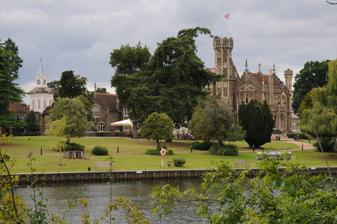
Building: Oakley Court
Country: United Kingdom
Year built: 1859
Victorian Gothic country house in Bray, Berkshire England Oakley Court Oakley Court Hotel, looking south from Dorney Lake Park across the Thames . General information Type Country house Country England Height Architectural Victorian Gothic Oakley Court is a Victorian Gothic country house set in 35 acres (140,000 m 2 ) overlooking the River Thames at Water Oakley in the civil parish of Bray in the English county of Berkshire . It was built in 1859 and is currently a hotel. It is a Grade II* listed building that has been often used as a film location. Overview The Court was built in 1859 for Sir Richard Hall Say who married Ellen Evans of Boveney Court in 1857.  He was appointed High Sheriff of Berkshire in 1864 and Justice of the Peace in 1865. In 1874 Oakley Court was sold to Lord Otho FitzGerald , then to a John Lewis Phipps and in 1900 to Sir William Beilby Avery of Avery Scales . In 1919 Ernest Olivier purchased the property together with 50 acres (200,000 m 2 ) of Berkshire woodland for £27,000. Sir Richard Hall-Say Oakley Court in 1870 Richard Hall-Say built Oakley Court in 1859 two years after his marriage. He was born as Richard Hall in 1827. His father was Richard Hall, a merchant, but it was his mother Harriet Say that brought to him his great wealth. She was the daughter and co-heir of Robert Say who owned Pennington Hall near Manchester. When her uncle, the Rev. Henry Say who had no direct heirs, died in 1855, Richard inherited and took the additional name of Say to become Richard Hall-Say. In 1857, he married Ellen Evans, who was the only child of Edward Evans of Boveney Court in Windsor. The couple had six children, two boys and four girls. Their eldest daughter Mary Violet Hall-Say married the Rev Arthur Henry Austen Leigh who was the great nephew of Jane Austen . In about 1874, the Hall-Say family sold Oakley Court to Lord Otho Fitzgerald. Lord Otho Fitzgerald Lord Otho Fitzgerald Lady Ursula Fitzgerald Otho Fitzgerald lived in Oakley Court from 1874 until his death in 1882. He was born in 1827 in London and was the third son of the Duke of Leinster. He entered the army and served in the Royal Horse Guards. He was elected as a Member of Parliament and was appointed to several official positions in the Queen's Household. He was an amateur photographer and several of his photographs are in the Royal Collection. He was also a musical composer and wrote a piece called "The Spirit of the Ball". In 1861 at the age of 34 he married Ursula, widow of the 1st Baron Londesborough and daughter of Vice-Admiral Charles Orlando Bridgeman. The couple had two children. The Fitzgeralds entertained at Oakley Court, their guests including Napoléon, Prince Imperial of France and Lilly Langtry. Lady Augusta Fane in her memoirs recalls a water party held at Oakley Court where Lilly Langtry was present. Otho died in 1882 and his wife Ursula died a year later. Oakley Court was rented out for the next ten years and then in 1894 John Lewis Phipps bought the house. John Lewis Phipps John Lewis Phipps was born in 1872 in London. His father was Richard Leckonby Hothersal Phipps of Leighton House in Westbury, Wiltshire. His grandfather was John Lewis Phipps (1801-1870) a coffee merchant and Member of Parliament. In 1889 John's father died and he inherited the family fortune. When he bought Oakley House in 1894 he was only 22 years old. Two years before this he had married Mary Jane Davis and they had one son John Nigel Phipps who was born in 1893. The Phipps sold the house to Sir William Avery in 1908. Sir William Avery Baronet Advertisement for the sale of Oakley Court in 1916. William Bielby Avery was born in 1854 in Birmingham He was a member of a dynasty of steelyard and scale makers whose business, W & T Avery , manufactured weighing machines. In 1881 he assumed control of the company with his brother and they further developed the company and invented improvements to the machines. In 1891 he retired as managing director but retained a seat on the Board. He was on the board of directors of A Darracq and Company (1905) and Commonwealth Oil Corporation of Australia and other major businesses. He became a philatelist and had a celebrated stamp collection. His first wife Anna Louisa Avery died in 1902 and he married Suzanna Mathilde Crets in Paris in the same year. In 1906 "The Gardener's Chronicle" published an article about the Oakley Court garden which can be seen here . William died in 1908 and Lady Avery remarried in 1911. The house was rented for several years and then in 1916 was put on the market. The property was bought by Ernest Oliver. Film set Recent view In August 1949, Oakley Court became home to the British film production company Hammer Films . Hammer shot five films there, including The Man in Black and The Lady Craved Excitement , before moving to the adjacent Down Place - which subsequently became Bray Studios - the following year. While the bulk of Hammer's best known horror movies were filmed at Bray in the late 1950s and early '60s, the studio continued to make occasional use of Oakley Court as an exterior location, for example in The Brides of Dracula (1962), The Reptile (1966), and The Plague of the Zombies (1966). Other films shot there over the years include the William Castle horror-comedy The Old Dark House (1963); Witchcraft (1964); And Now the Screaming Starts! (1973); the cult independent horror film Vampyres (1974); the mystery farce Murder by Death (1976); and the Peter Cook and Dudley Moore comedy, The Hound of the Baskervilles (1978). Freddie Francis was inspired by Oakley Court's exteriors and long wished to set a film there; his Mumsy, Nanny, Sonny, and Girly (1970) was written specially to take advantage of the unique landscaping and architecture. It was used as the location for Dr. Frank N. Furter's castle (called The Frankenstein Place) in The Rocky Horror Picture Show (1975). During filming, actress Susan Sarandon , who played Janet Weiss, came down with pneumonia because neither Oakley Court or Bray Studios had heating or bathrooms, because, at the time, Oakley Court was in horrible condition. In 1995, it was featured as the "Laxton Grange Hotel" in the British television series Pie in the Sky starring Richard Griffiths . On many web resources, it is erroneously credited as being St Trinian's School in the original St Trinian's film series, but a comparison between the films and the actual building show a quite different architecture and overall design: Easneye House in Hertfordshire. Historical notes available from the hotel, however, indicate that some parts of the St Trinian films were filmed in the grounds, for example The Wildcats of St Trinian's (1980). References